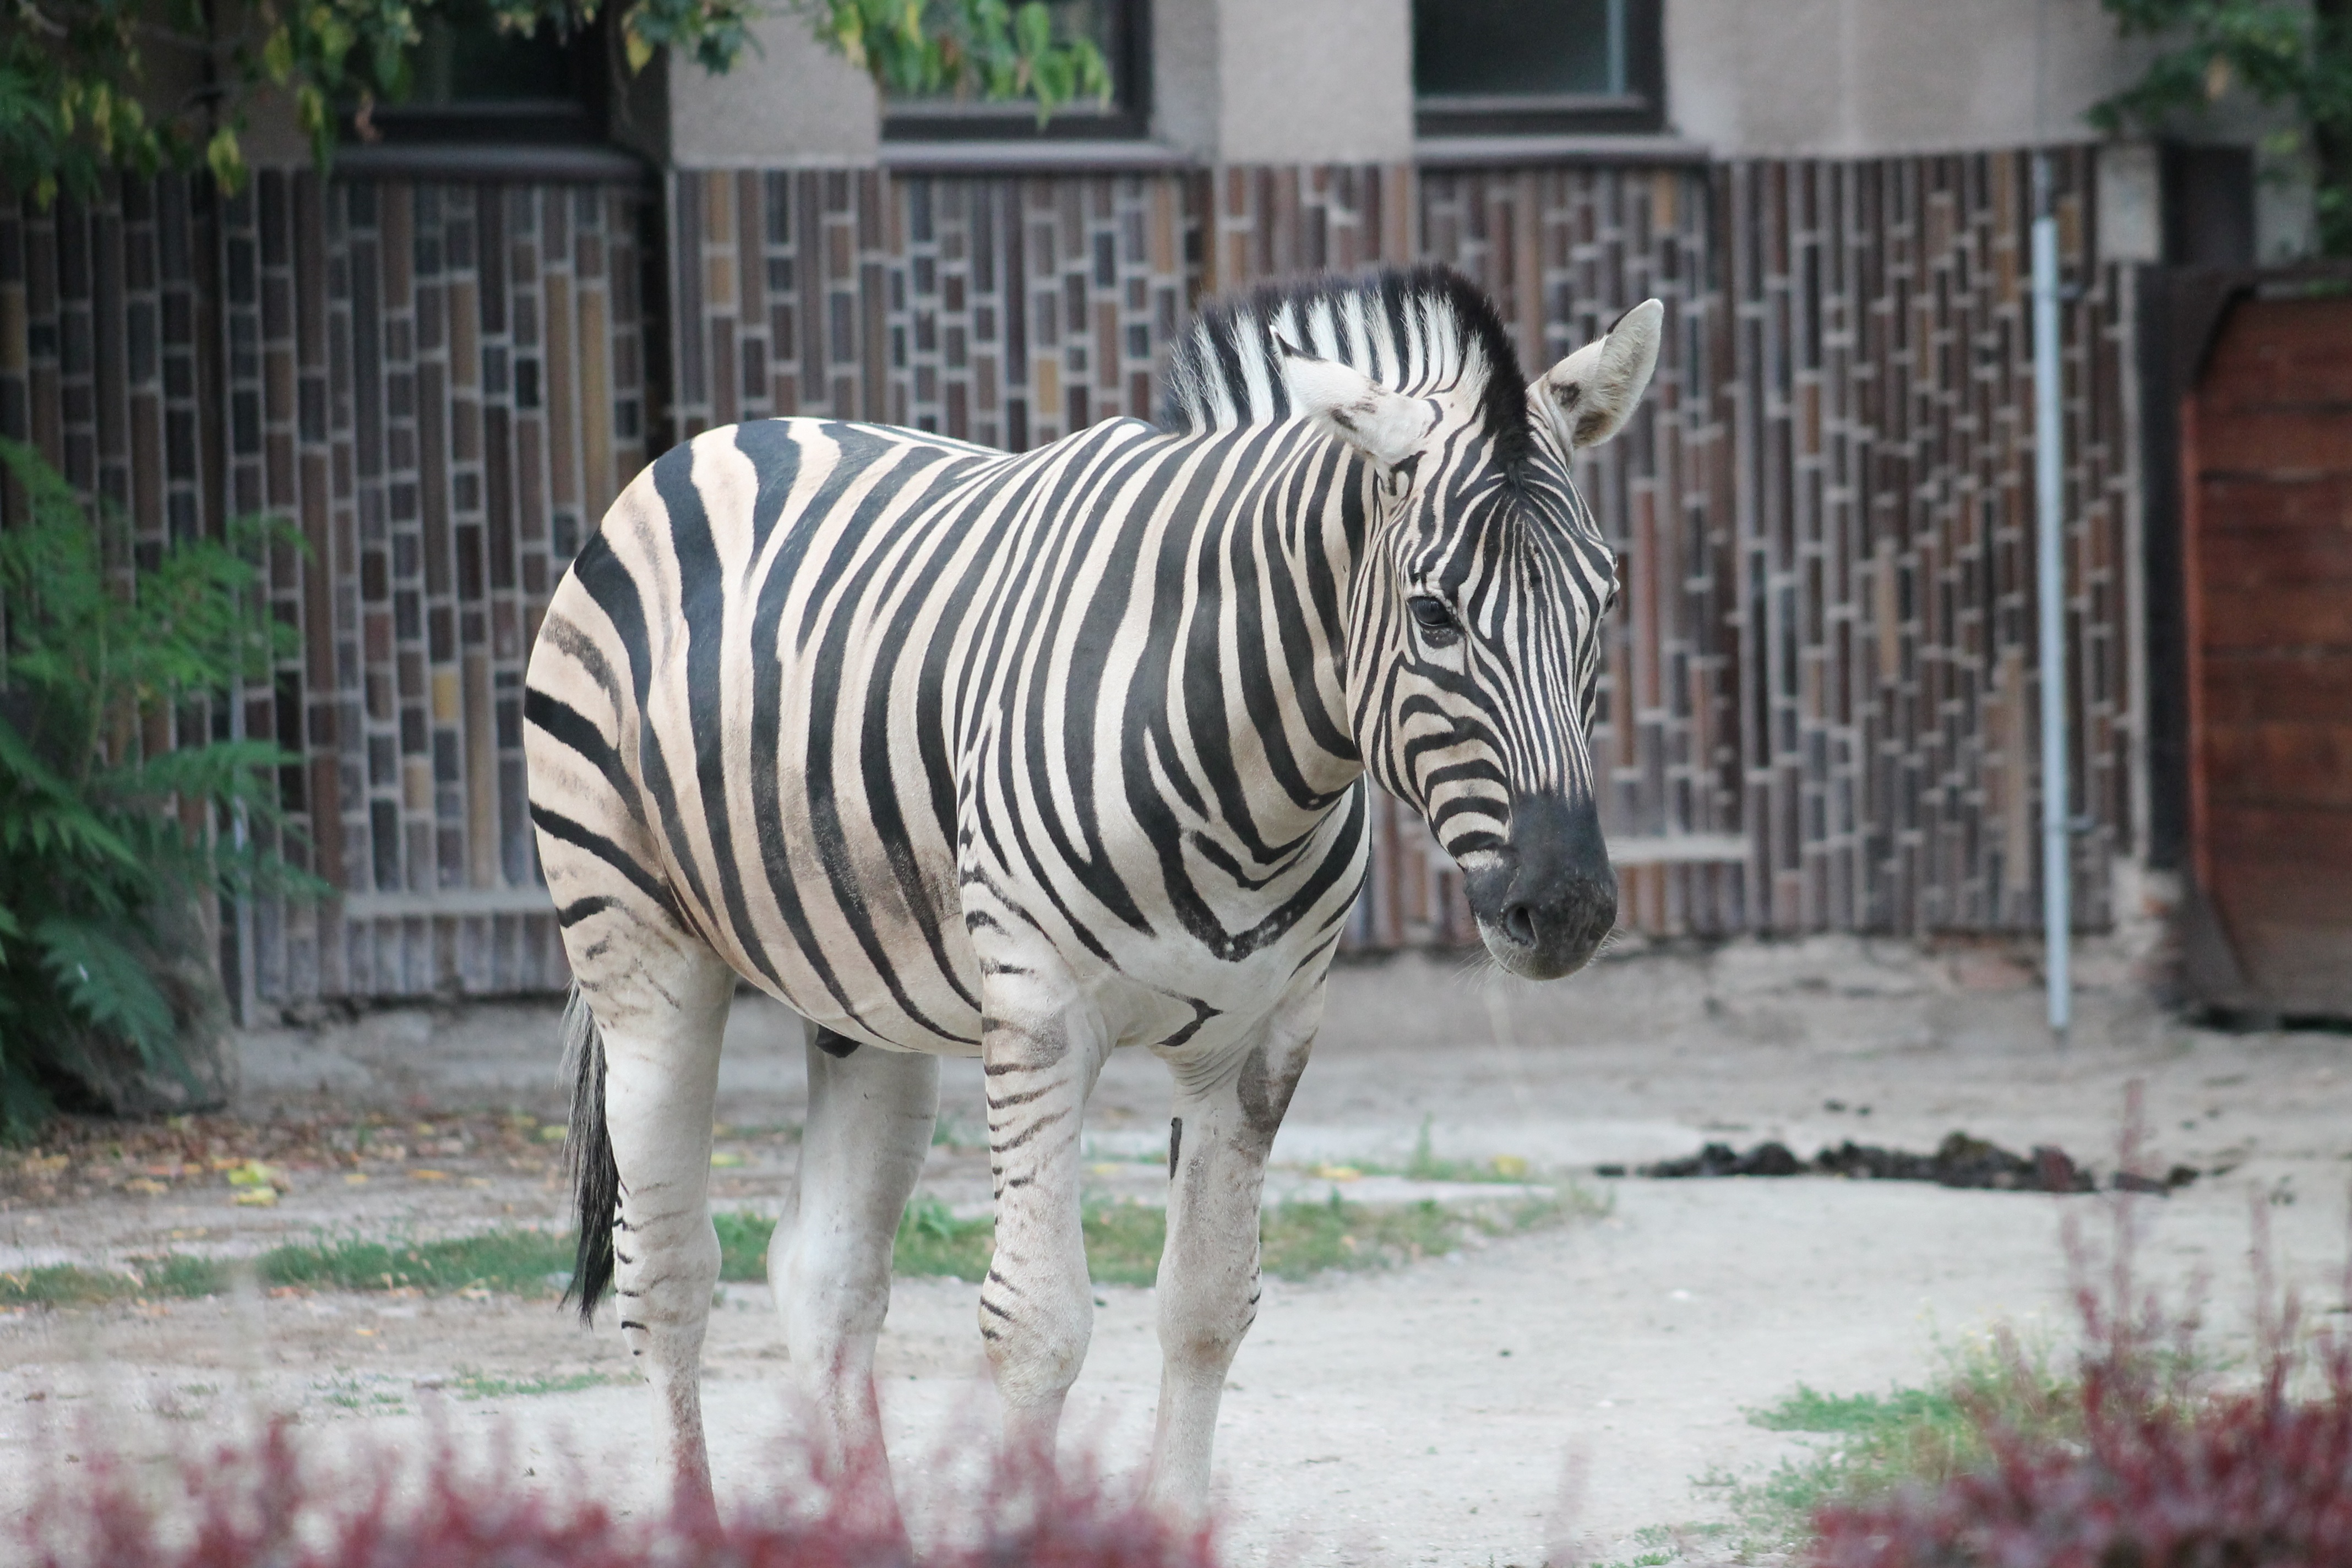
wildlife, zoo, mammal, fauna, zebra, safari, dvur kralove nad labem, horse like mammal